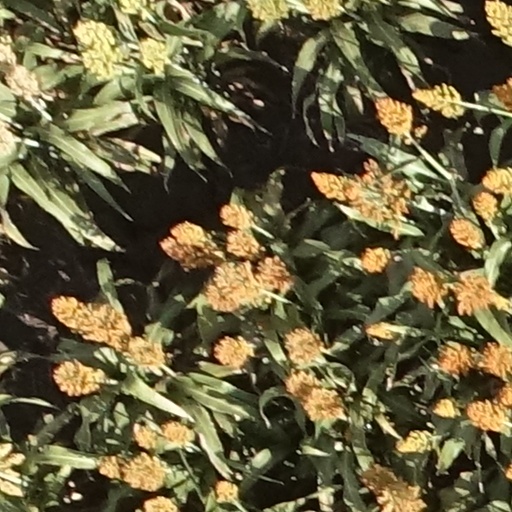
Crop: sorghum